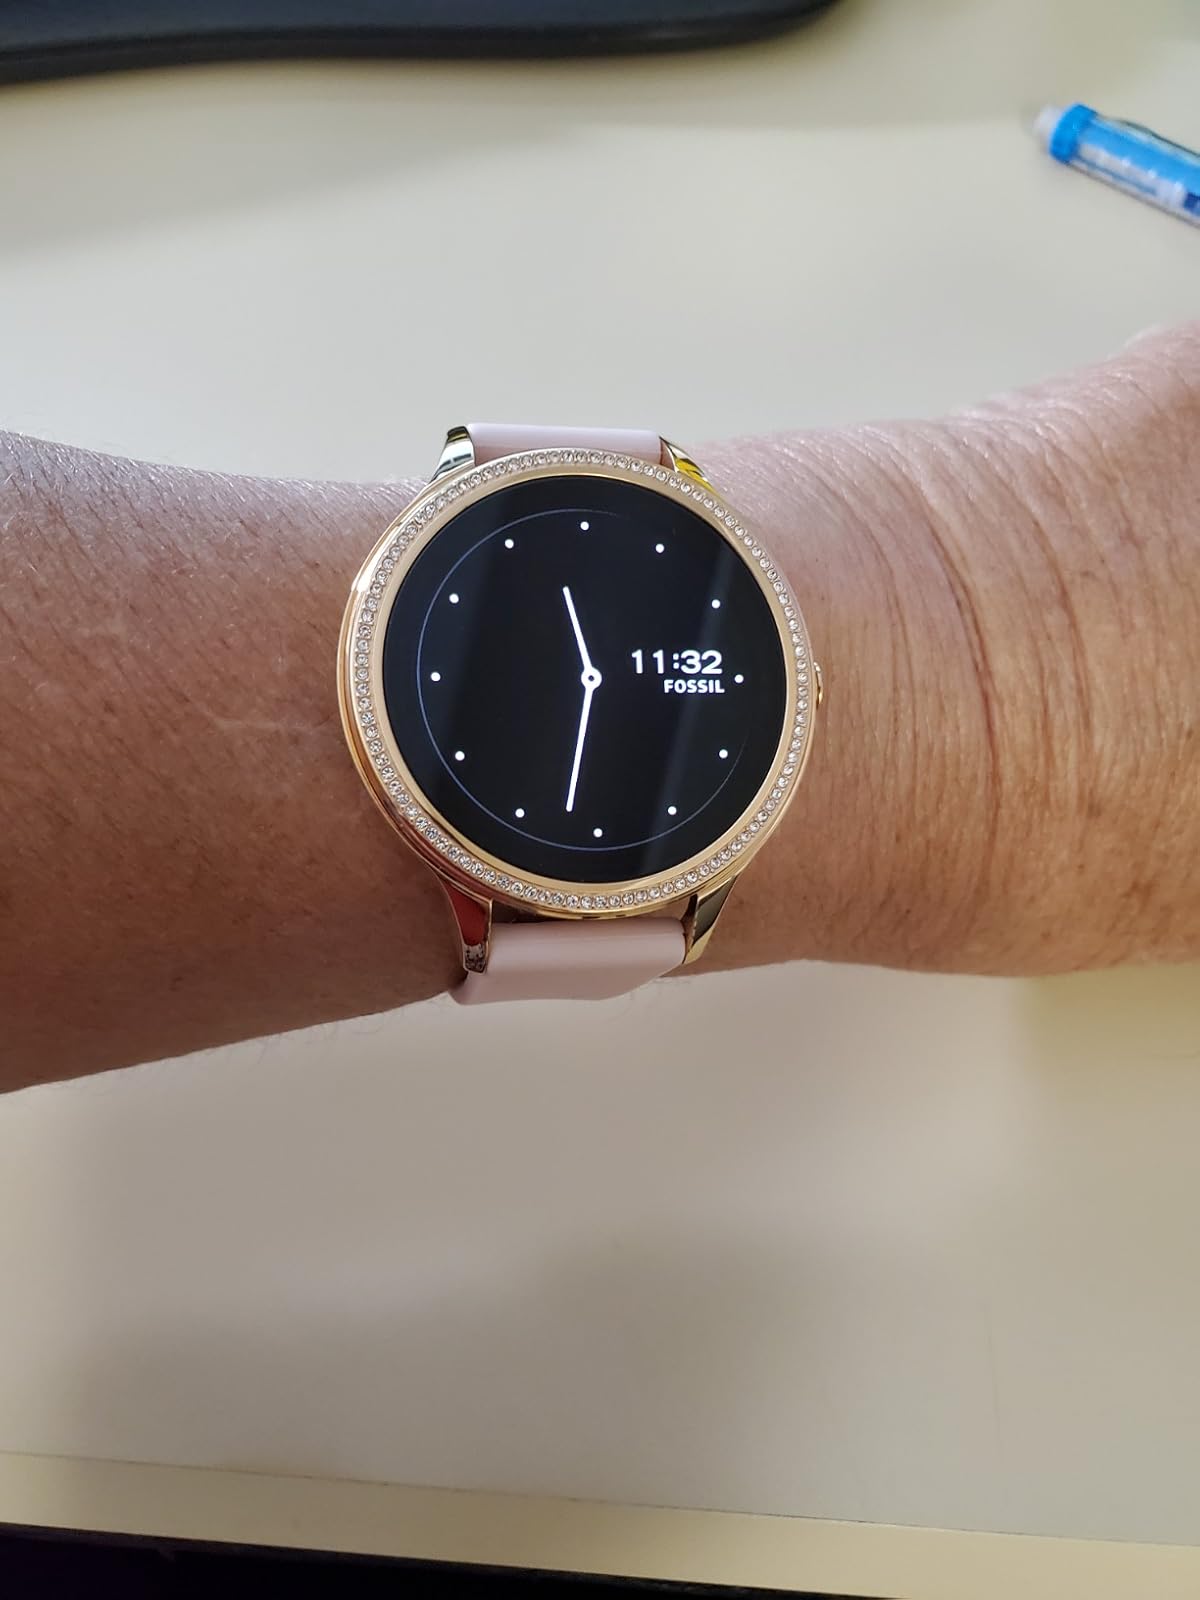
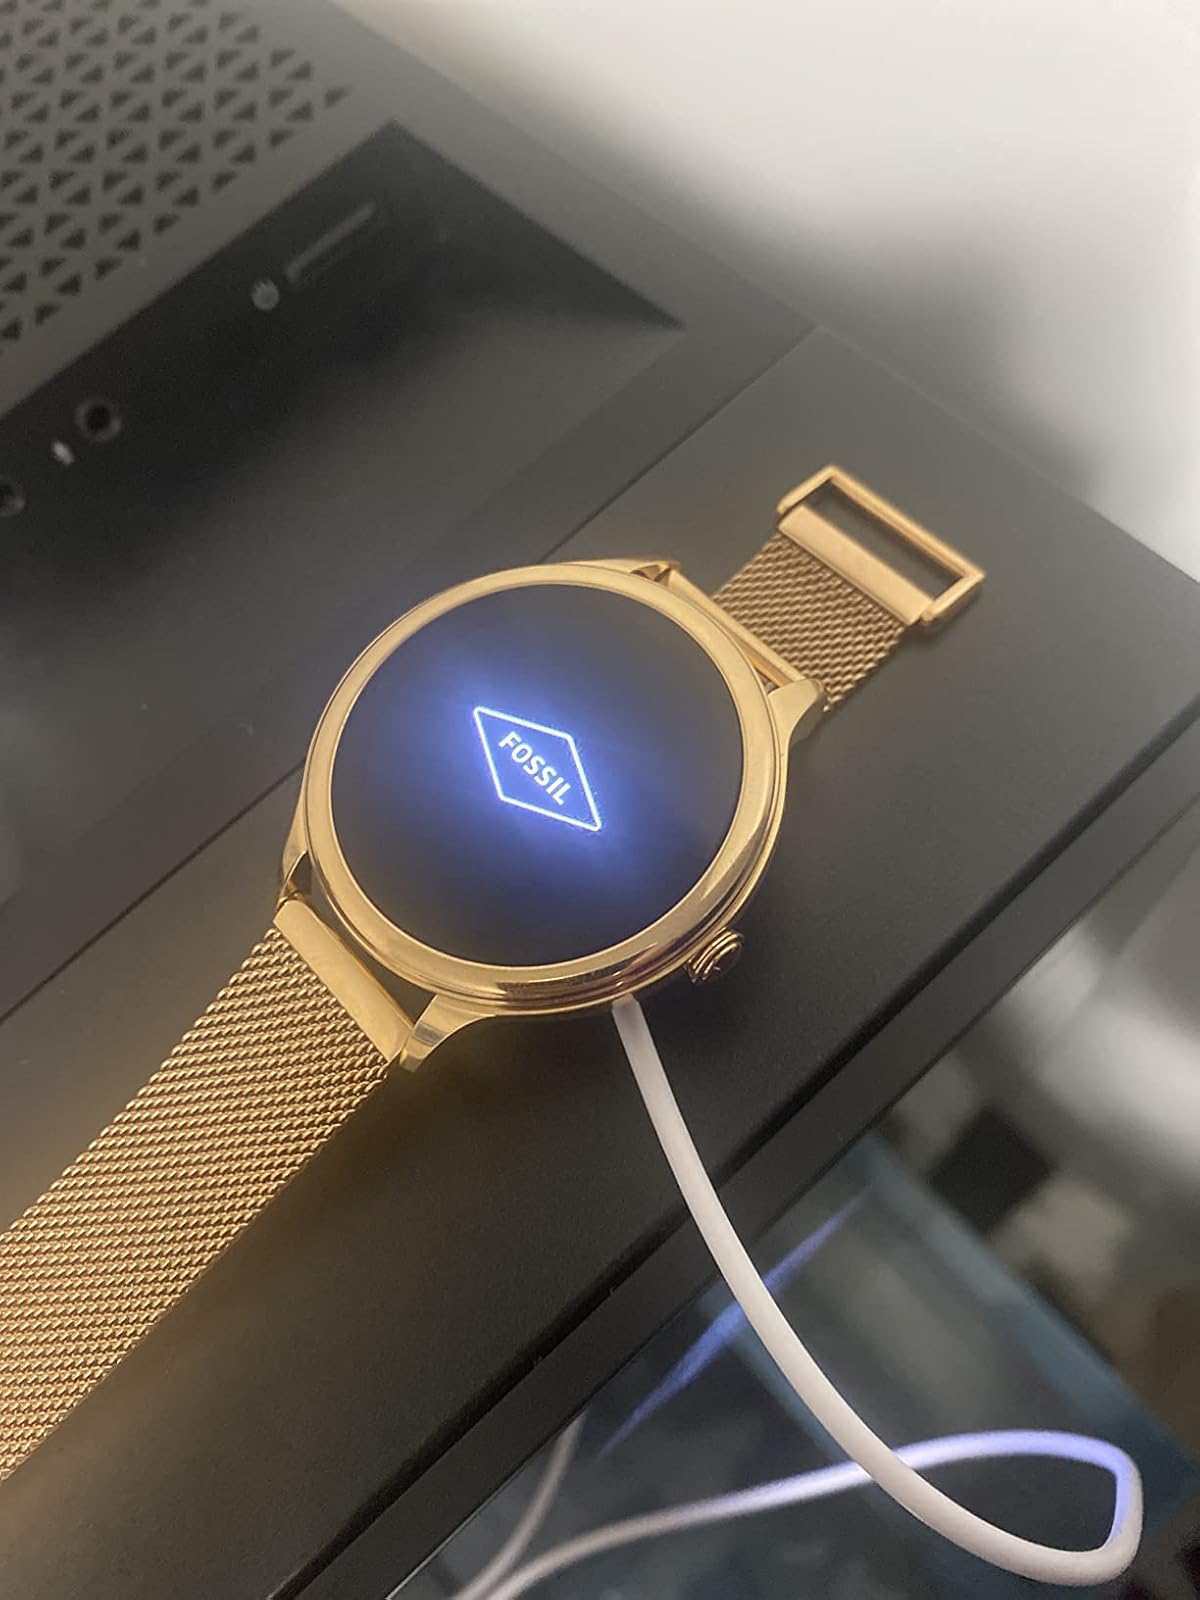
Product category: smartwatch
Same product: no